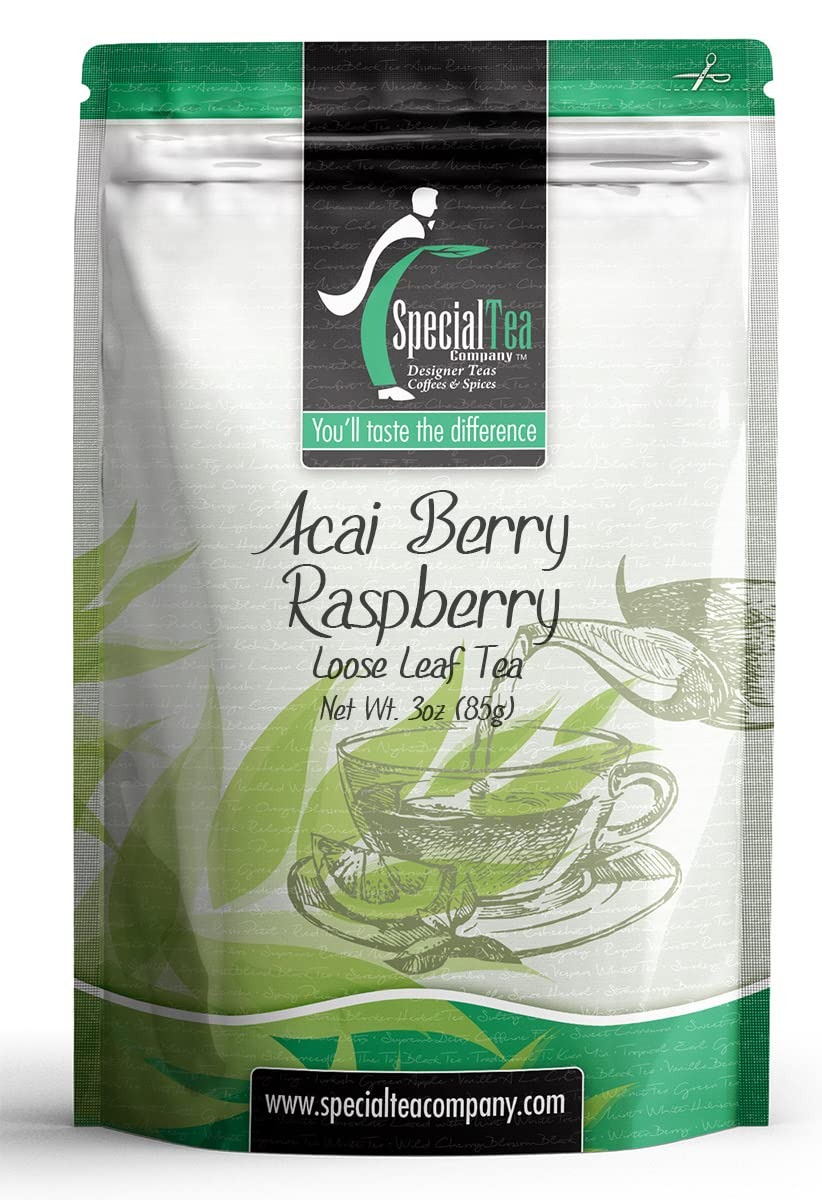
Item Name: Special Tea Company Acai Berry Raspberry Green Tea, 3 oz
Bullet Point 1: GREEN TEA: Green tea is the oldest of all the tea types. Green teas are divided into 2 main categories - pan fired or Chinese style and steamed or Japanese style. Green teas are known for their wonderful umami and vegetal character.
Bullet Point 2: POWERFUL ANTIOXIDENTS: Green teas are known for their health benefits as they are packed with antioxidants like EGCG.
Bullet Point 3: CAFFEINE LEVEL: Tea offers a variety of caffeine levels depending on the type of tea. In general, green tea has a medium caffeine level, for most people is the perfect amount to help you feel awake all day.
Bullet Point 4: REAL LOOSE-LEAF TEA: Loose leaf tea is a healthier purer way to drink tea. Our 1 oz. sample brews about 10 cups of tea.
Bullet Point 5: REAL LOOSE-LEAF TEA IN BAGS: Loose leaf tea is a healthier purer way to drink tea, we gently breakup our loose leaf teas for use in eco-friendly tea bags to help retain full flavor.
Bullet Point 6: PREMIUM LOOSE-LEAF TEA: Premium tea leaves have all their essential oils intact, so the flavor, quality and health benefits are maintained. Individually hand packed in the USA in a resealable pouch to retain freshness.
Product Description: <p>We love green tea, and we love Acai. But there's just something about the taste of green tea with raspberry that really sets our taste buds on fire. That's why we created Acai Berry Green with Raspberry. So you can enjoy the best of both worlds.</p> <p>Loose Leaf Brewing Instructions: Bring cold water to just under a boil (170&deg; - 180&deg;). Pour hot water over tea bag or 1 heaping teaspoon of tea leaves and steep 1-3 minutes.</p> <p>Ingredients: Green Tea, Safflowers, Natural Flavors.</p>
Value: 3.0
Unit: Ounce

Price: 11.63